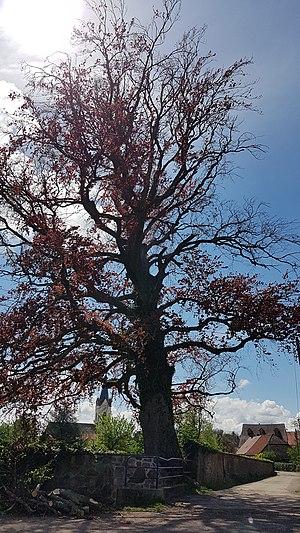
Arbre classé"" Arbre Remarquable"" planté par les Pépinières Baumann de Bollwiller, propriétaire du château de Hartmannswiller vers 1810. Son nom latin est ""Fagus sylvatica purpurea"", fagus est dérivé du grec «
Le château de Hartmannswiller est situé sur la commune de Hartmannswiller dans le département du Haut-Rhin.
Les pépinières Baumann, fondées vers 1740 à Bollwiller dans le Haut-Rhin, sont parmi les doyens des établissements horticoles français. Elles cessent leur activité en 1992.